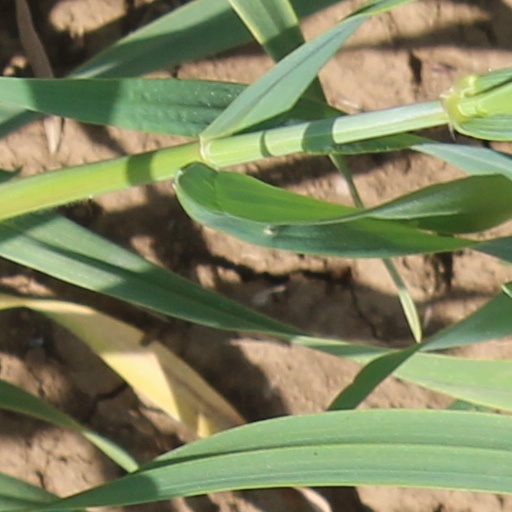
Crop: wheat